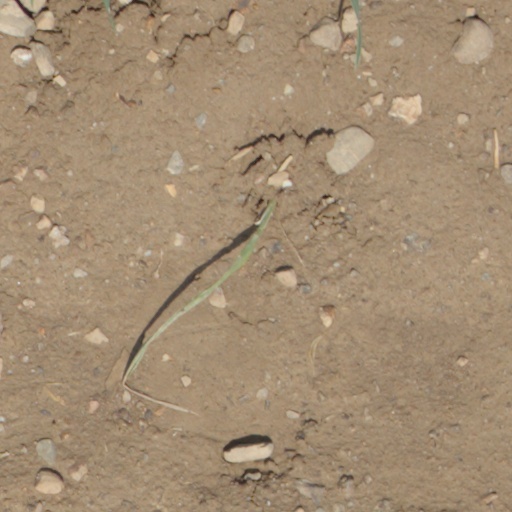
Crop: wheat